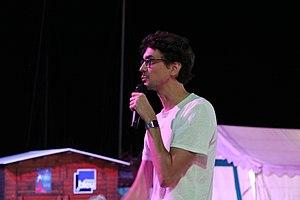
Hugo Gélin lors du Festival du film de Pauillac, en juillet 2019.
Hugo Gélin, né le 4 mai 1980 à Paris, est un réalisateur, scénariste et producteur français.